Champion (Kanye West song)

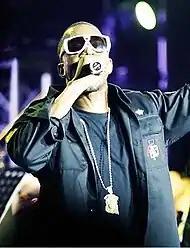
A few reviewers complimented West's rapping skills, with some highlighting his lyricism.

On September 11, 2007, "Champion" was released as the second track on West's third studio album "Graduation". That same day, West played a snippet of the song during his appearance on BET's "106 & Park", transitioning into a performance of fellow album track "Can't Tell Me Nothing". In September 2007, West reportedly considered the song for the album's fourth single, although he subsequently chose "Flashing Lights". A music video for "Champion" was directed by Nabil Elderkin, who also worked with West backstage on his Glow in the Dark Tour (2007–08). It was filmed at Adolfo Camarillo High School in Camarillo, California and incorporated Olympic imagery, which had also been done in 2008 by US presidential nominees Barack Obama and John McCain in their campaigns. On August 12, the video was shared to West's blog. The theme is based on the Olympics and features a hand puppet version of West, who participates in the 100 m sprint at a sporting event known as the "Unified Games". After the puppet qualifies to complete in the games from a live TV vote, flashbacks are shown of the training he went through to compete. The race then commences and nearing the finishing line, the puppet is able to pass the other runners and emerge victorious.